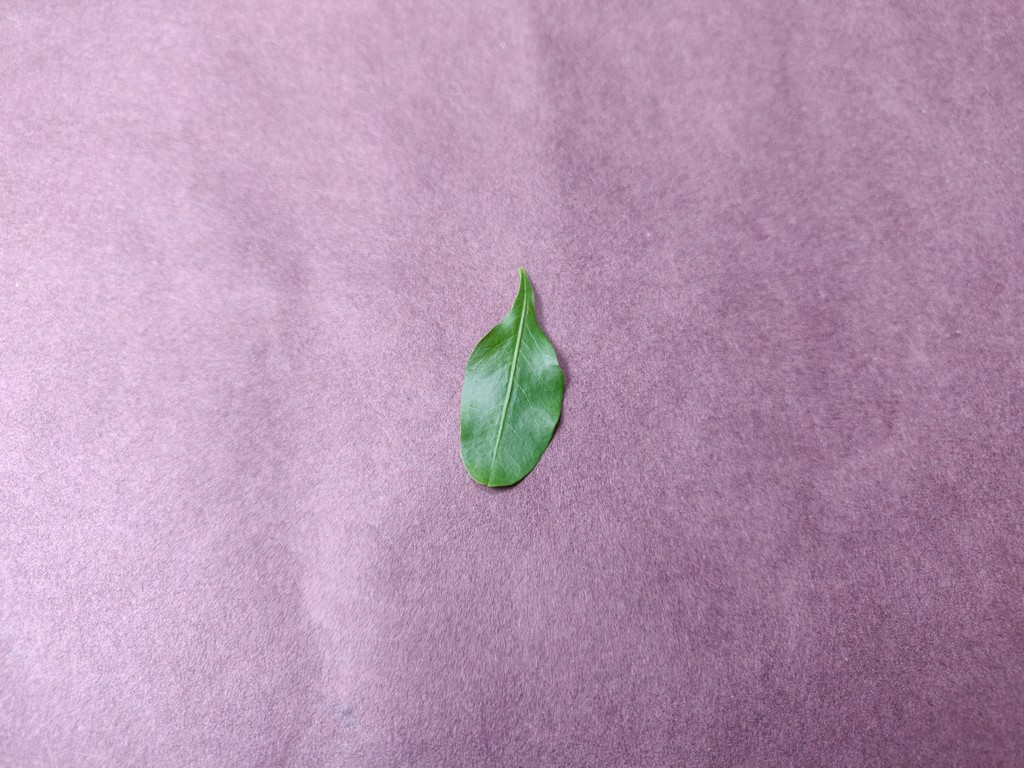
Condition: Healthy
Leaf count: single
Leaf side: front